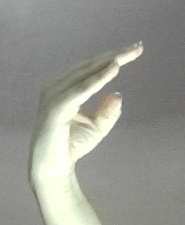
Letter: jeem